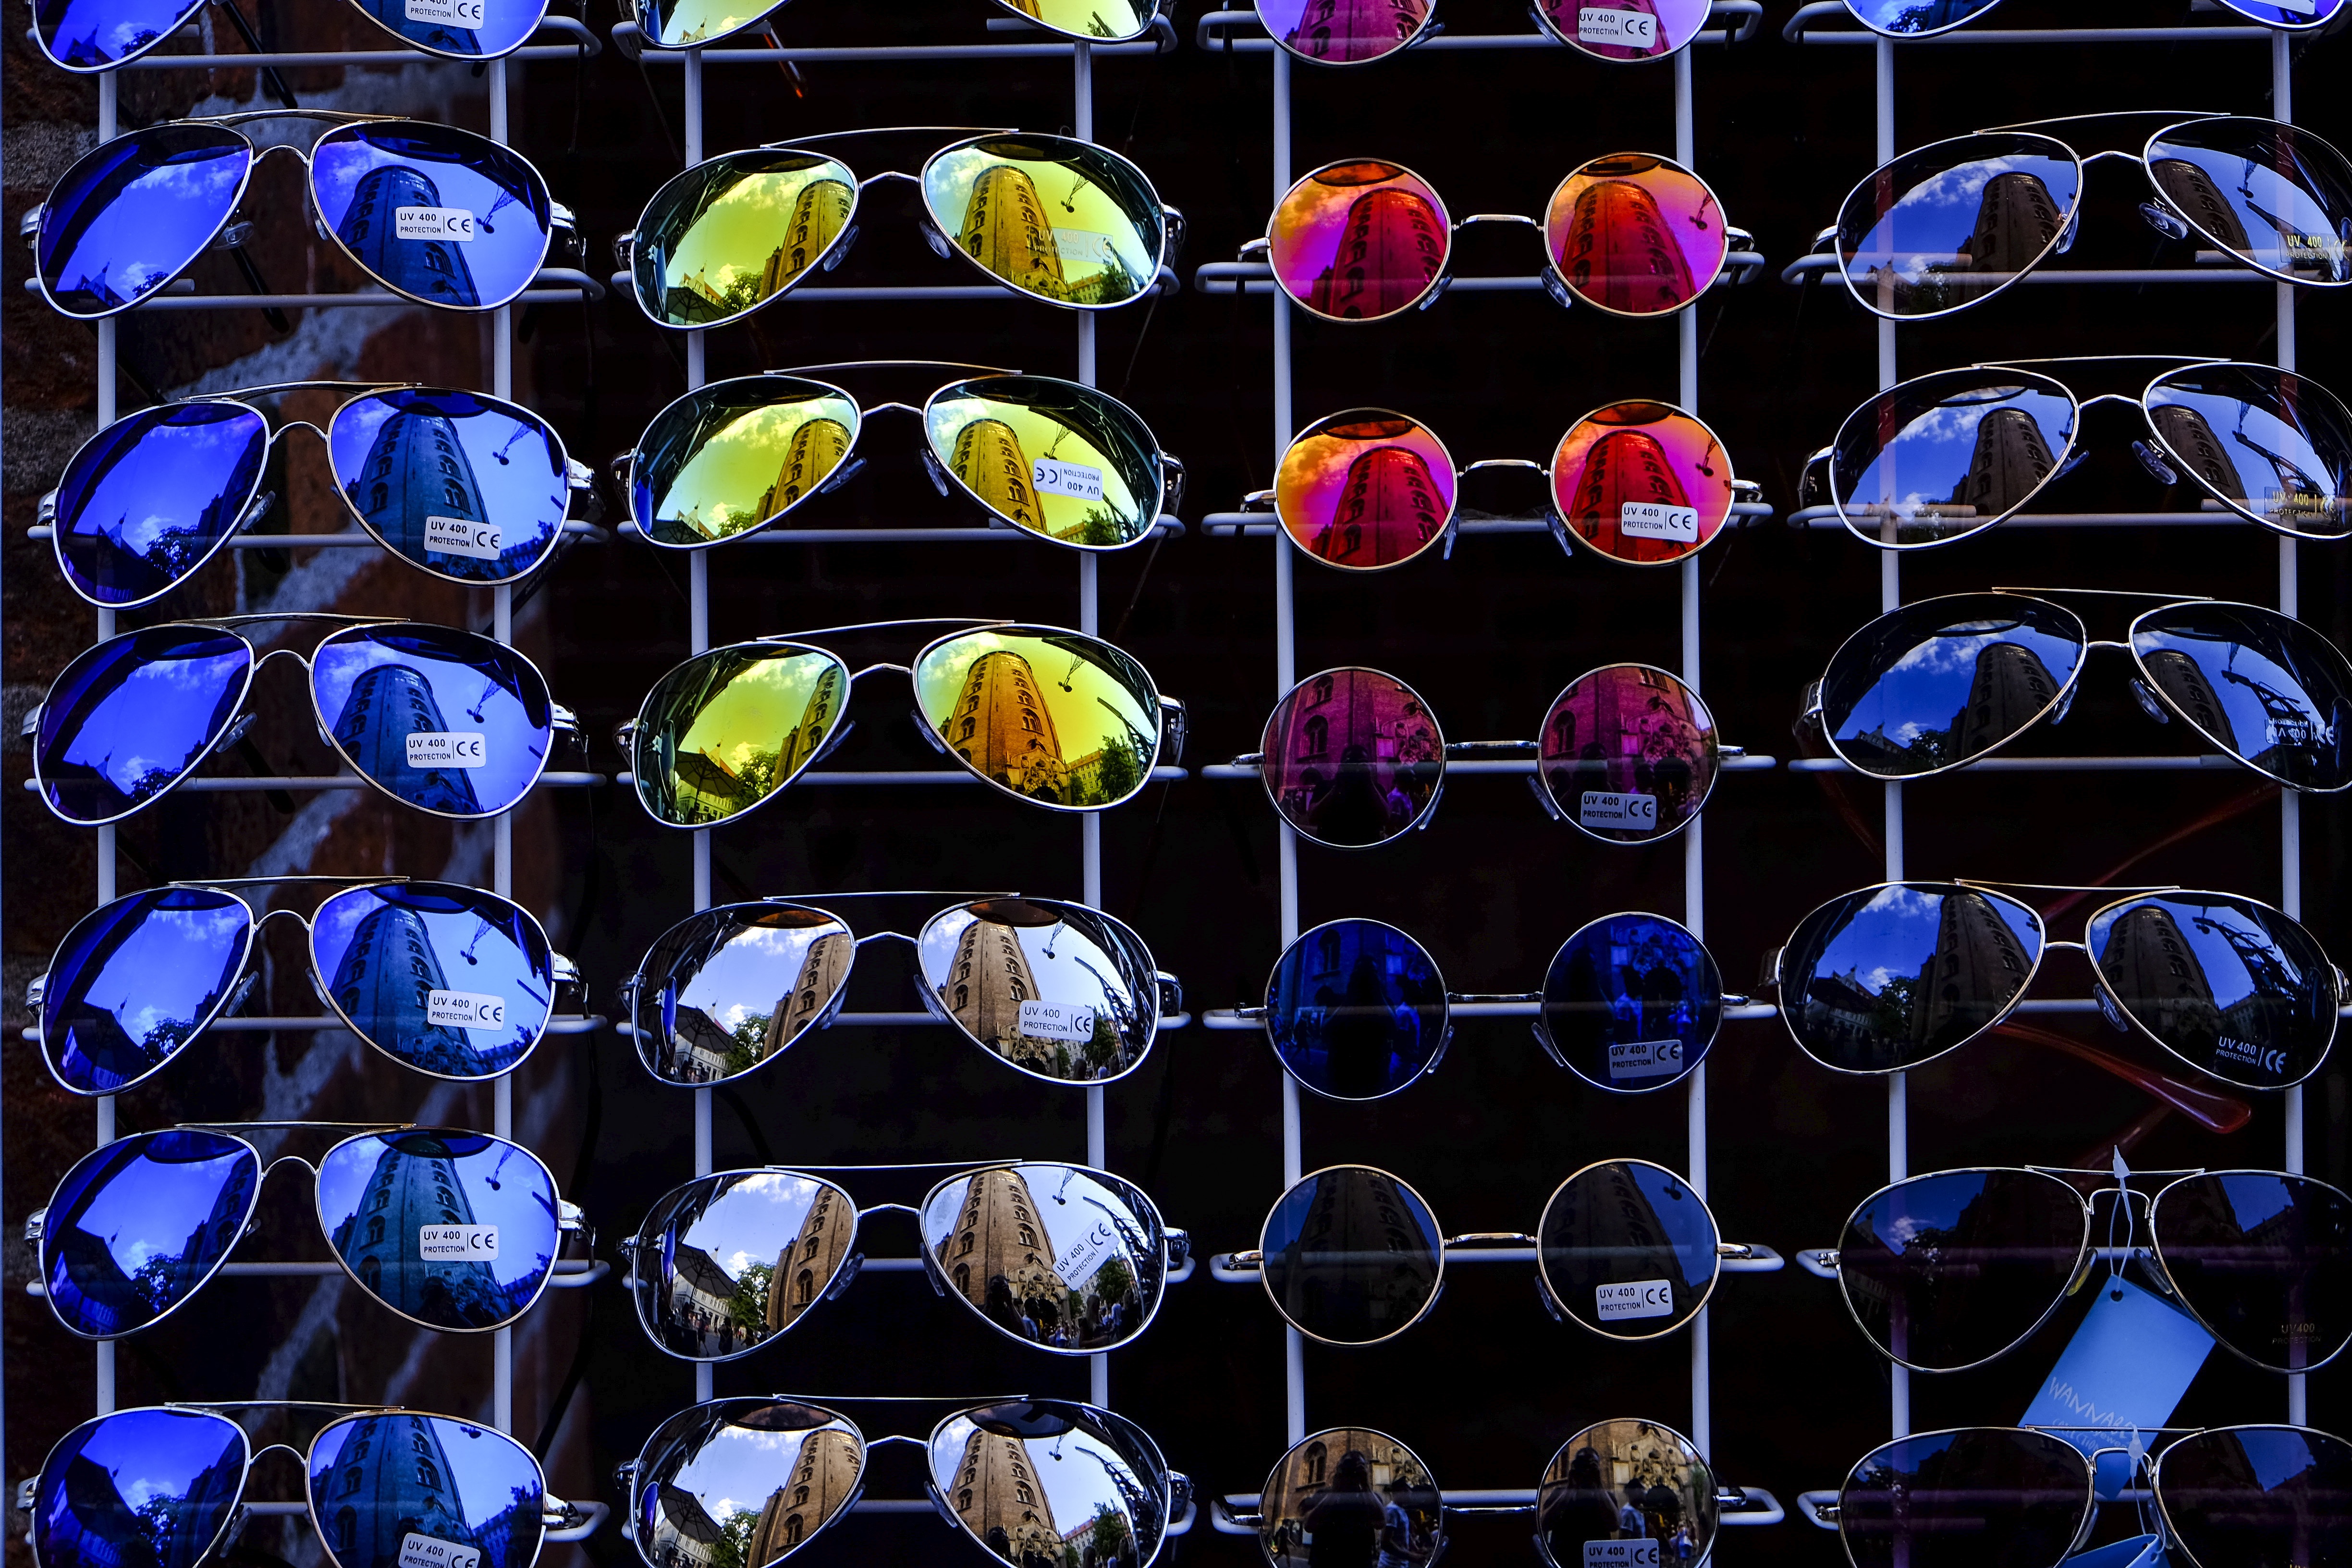
window, glass, pattern, colourful, color, colorful, lighting, stained glass, circle, art, design, sunglasses, symmetry